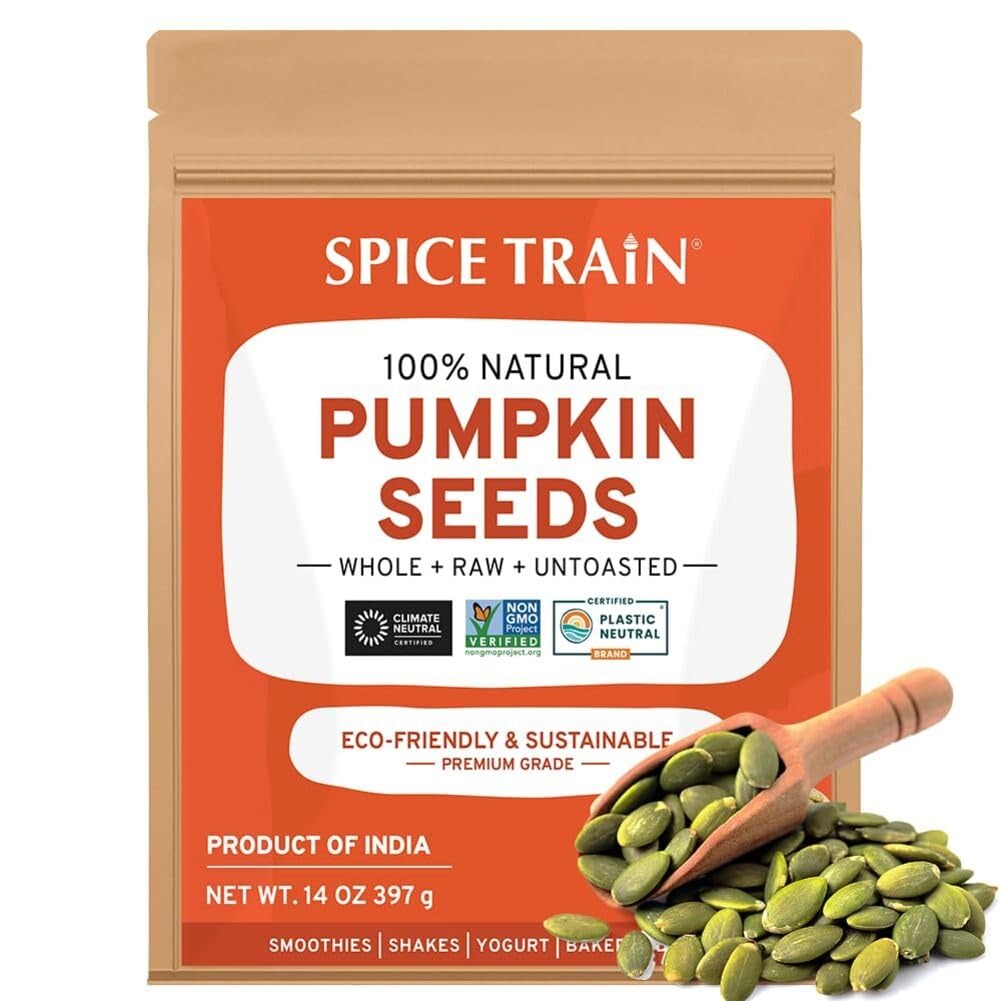
Item Name: 100% Raw Pumpkin Seeds (14oz) Unsalted, Unshelled Pepitas | Gluten Free Snacks - Nutty & Crunchy | For Cooking & Baking | Resealable Bag | Freshness Sealed
Bullet Point 1: BETTER ALTERNATIVE TO PROCESSED MUNCHIES - Pumpkin seeds are nature's protein-packed snack, giving you a better choice compared to processed munchies. They're all-natural and plant-based, perfect for the people who want a guilt-free, nutritious snack. Plus, they're naturally gluten-free!
Bullet Point 2: VERSATILE SNACK - Unique nutty flavor and satisfying crunch make Pumpkin Seeds a tasty addition to various dishes, enhancing both sweet and savory recipes. They can be enjoyed as a raw snack, roasted for a crunchy texture, added to salads, soups, granola, or used in baked goods.
Bullet Point 3: AUTHENTIC SPICES- Made with purely sourced and pure ingredients meticulously sourced from Indian landscapes, combined with the age-old traditional methods & presented to you in the most convenient way possible to upgrade your routine without any artificial flavors, additives, colors and preservatives.
Bullet Point 4: WE CARE FOR PEOPLE & PLANET - We are now a proudly Carbon-Neutral & a Plastic-Neutral brand. We measure our overall carbon & plastic footprint & offset it via our investments in environment sustainability initiatives in India.
Bullet Point 5: ALLERGEN INFORMATION - This product is made in a facility that processes tree nuts, mustard, sesame and milk.
Bullet Point 6: BRAND TRANSITION: SPICE TRAIN has been officially rebranded to HANDPICK, ensuring you enjoy the same delicious taste while embracing a fresh new identity! Our commitment to providing high-quality flavors remains unchanged, so you can savor every bite with confidence. Discover our revamped packaging and branding that reflect our passion for culinary excellence and innovation, making your experience even more delightful.
Product Description: BETTER ALTERNATIVE TO PROCESSED MUNCHIES - Pumpkin seeds are nature's protein-packed snack, giving you a better choice compared to processed munchies. They're all-natural and plant-based, perfect for the people who want a guilt-free, nutritious snack. Plus, they're naturally gluten-free!
Value: 14.0
Unit: Ounce

Price: 17.98